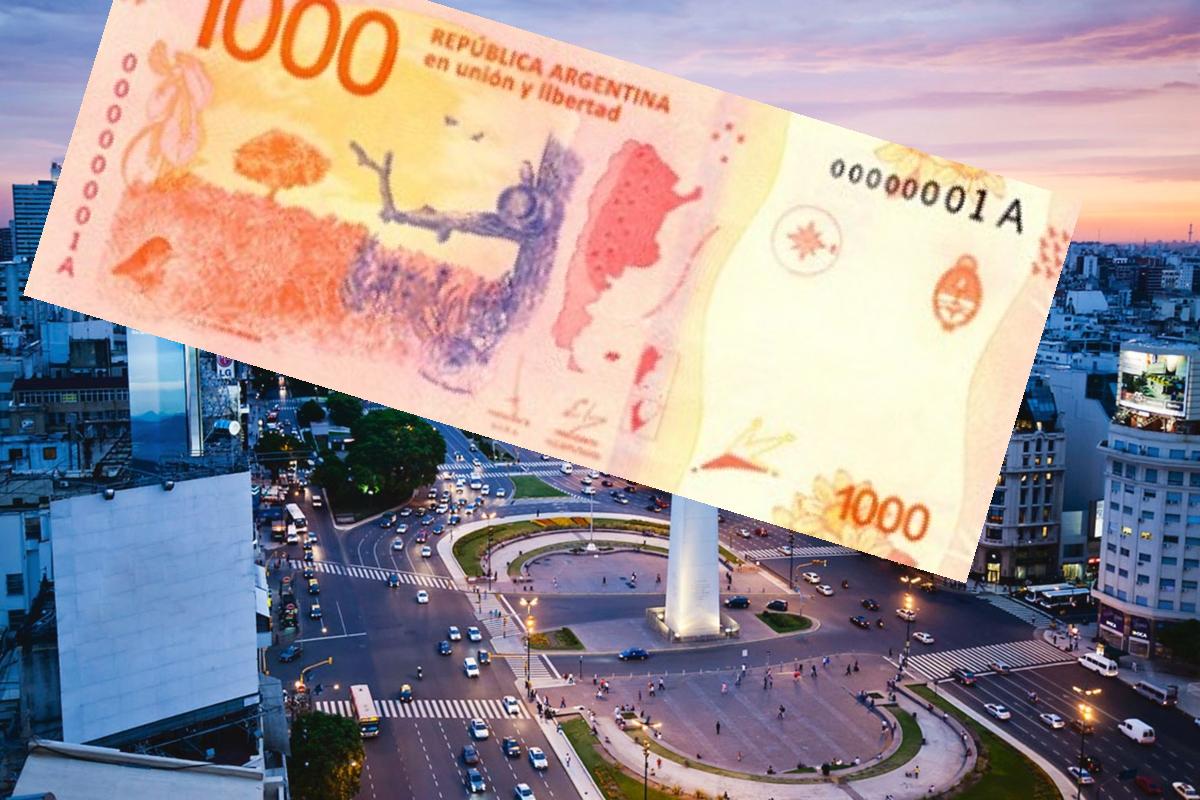
Denominación: 1000